Observance of Christmas by country

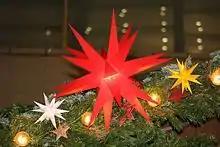
Christmas star

Although Christmas is a public holiday in Malaysia, much of the public celebration is commercial in nature and has no overt religious overtones. Occasionally, Christian activist groups do buy newspaper advertisements on Christmas but this is largely only allowed in English newspapers and permission is not given every year. The advertisements themselves are usually indirect statements. There has been controversy over whether or not the federal government has exerted pressure on Malaysian Christians not to use Christian religious symbols and hymns that specifically mention Jesus Christ.